Indian River Inlet Bridge

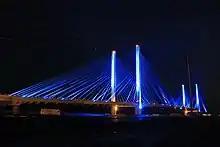
The Indian River Inlet Bridge at night in 2014

The increase in private automobile ownership and growing popularity of Delaware's beach resort towns during the first half of the 20th century led Delaware to construct the Ocean Highway (present-day DE 1 and now known as Coastal Highway) between Rehoboth Beach and Bethany Beach. Completed in 1933, the Ocean Highway lacked a link to carry it across the Indian River Inlet.